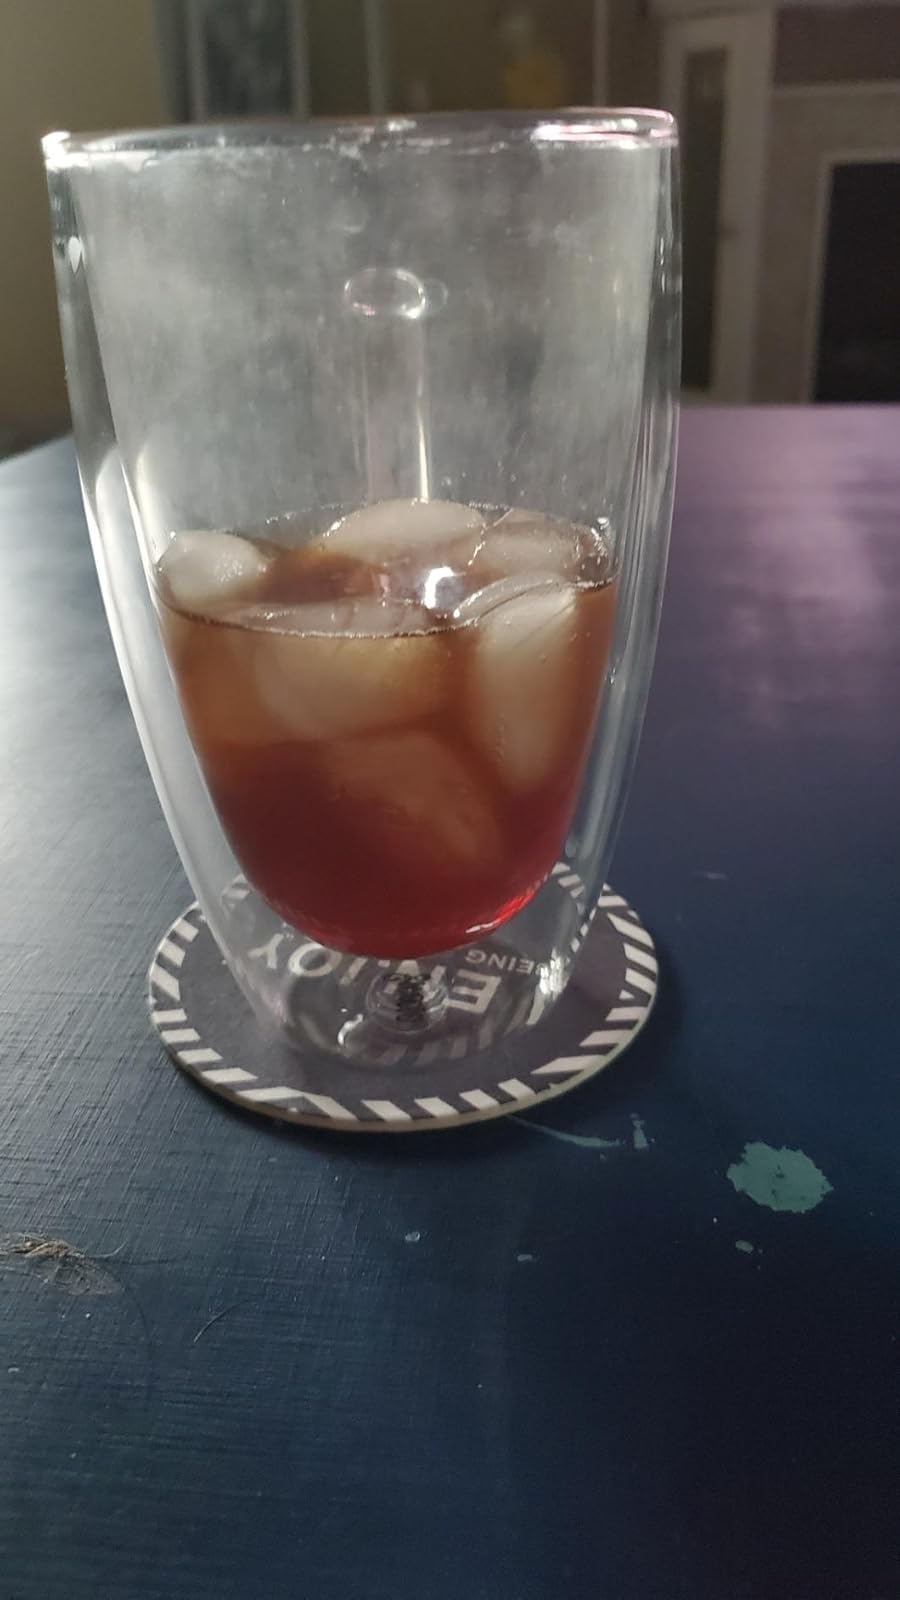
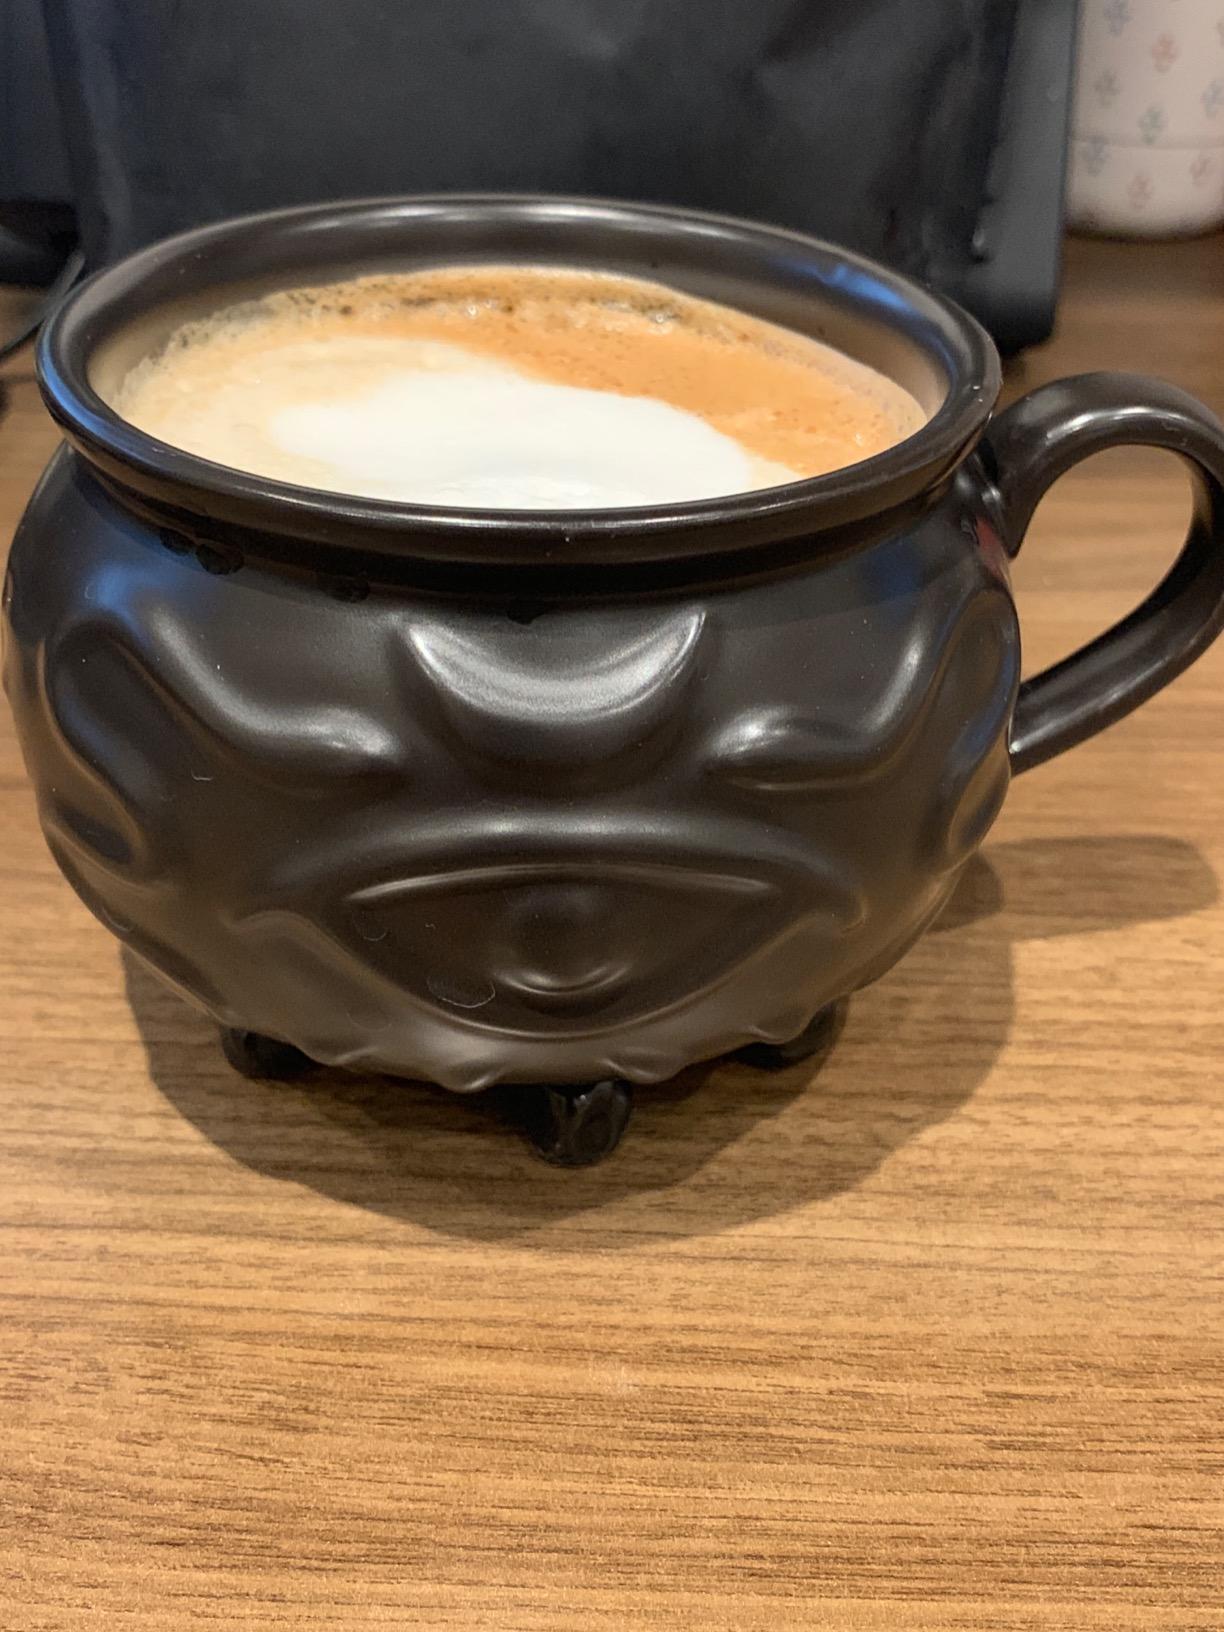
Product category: items_mug
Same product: no